Waurn Ponds Shopping Centre

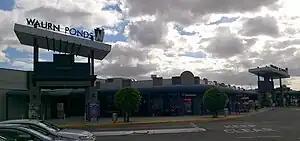
Waurn Ponds Shopping Centre

Waurn Ponds Shopping Centre is a major regional shopping centre servicing the southern suburbs of the city of Geelong, Victoria, Australia. It is located on the corner of Colac and Pioneer Roads in the suburb of Grovedale.